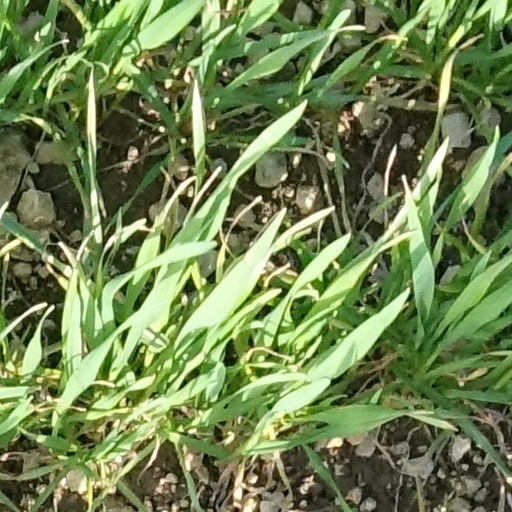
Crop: wheat